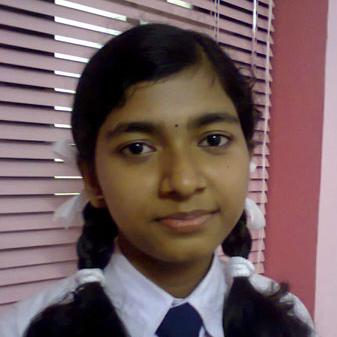
Age: 13